Veronica Mars

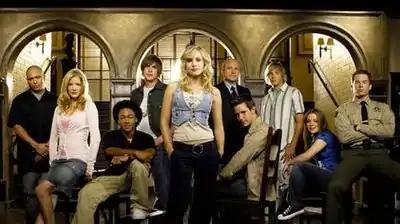
The main characters of the third season from left to right: Weevil, Parker, Wallace, Piz, Veronica, Keith, Logan, Dick, Mac and Don.

The first season had seven regular characters. Kristen Bell portrayed the title character Veronica Mars, a high school junior and skilled private detective. Teddy Dunn played Duncan Kane, Veronica's ex-boyfriend and Lilly's brother. Jason Dohring played Logan Echolls, the "bad-boy" 09er, the son of an A-list actor. Percy Daggs III portrayed Wallace Fennel, Veronica's best friend and frequent partner in solving mysteries. Francis Capra portrayed Eli "Weevil" Navarro, the leader of the PCH Biker gang and Veronica's friend. Enrico Colantoni played Veronica's father Keith Mars, a private investigator and former Balboa County Sheriff. Sydney Tamiia Poitier played Mallory Dent, Veronica's journalism teacher at Neptune High. Although she was given series regular billing, Poitier appeared in only four episodes, but was given credit for seven. Poitier's removal from the series was rumored to be due to budget issues.